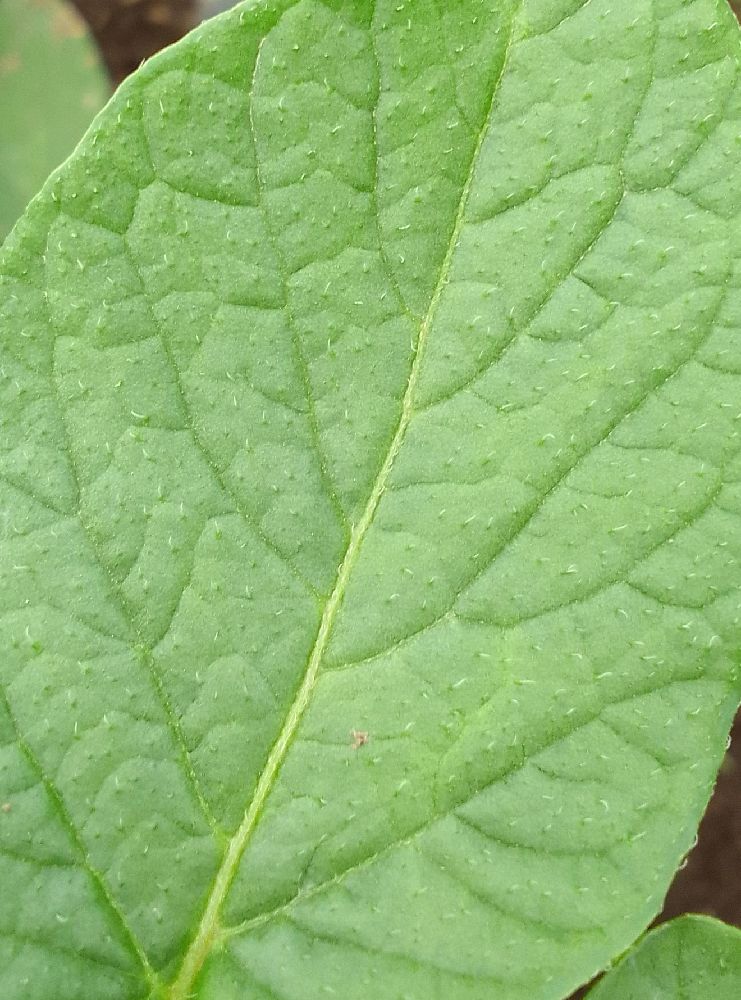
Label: Healthy